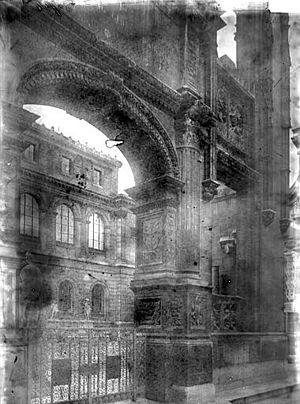
Germain-Jean-Jacques Sauvanet, né le 28 mai 1849 à Saint-Domet et mort le 5 décembre 1916 à Issoudun-Létrieix, est un architecte français. Il était architecte départemental de la Creuse.